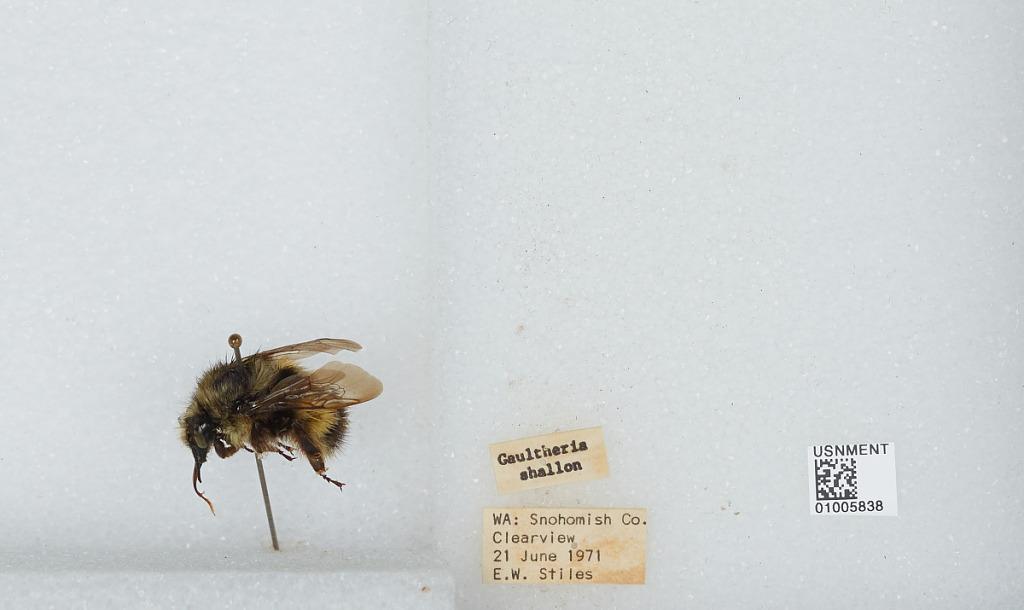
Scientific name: Bombus (Pyrobombus) flavifrons Cresson
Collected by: E. Stiles
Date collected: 1971-6-21
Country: United States
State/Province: Washington
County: Snohomish
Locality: Clearview
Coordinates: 47.8292, -122.145